VMFA-251

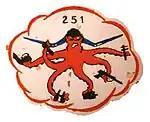
Squadron insignia when they were VMO-251

In 1943, the squadron transitioned to the F4U Corsair, and was re-designated Marine Fighter Squadron 251 (VMF-251) in February 1945. 22 F4U Corsairs from the squadron landed on Samar on 2 January 1945 as part of Marine Aircraft Group 14 (MAG-14) and continued operations in the Philippines until 1 May 1945 when it flew its last combat mission of World War II while supporting clean-up operations at Leyte. The squadron's excellent performance during this time can be drawn from an award write up by the then Commanding Officer of MAG-14, Colonel Zebulon Hawkins, in which he noted, ""During the month of January 1945 . . . this squadron [23 planes] flew 626 combat flights, totaling 2,403 hours. Since... 1 October 1944, until 15 February 1945, this... ground crew has maintained in commission 98% of the squadron's assigned aircraft. Not once, from June 1944, has it failed to execute an assigned mission because of failure to have the necessary planes in commission... Since 23 July 1944... this squadron has not lost a plane or pilot because of failure or malfunctioning of its aircraft.""